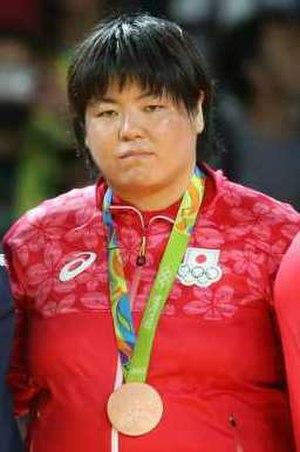
Kanae Yamabe est une judokate japonaise née le 22 septembre 1990 à Sapporo. Elle a remporté une médaille de bronze en plus de 78 kg aux Jeux olympiques d'été de 2016 à Rio de Janeiro.